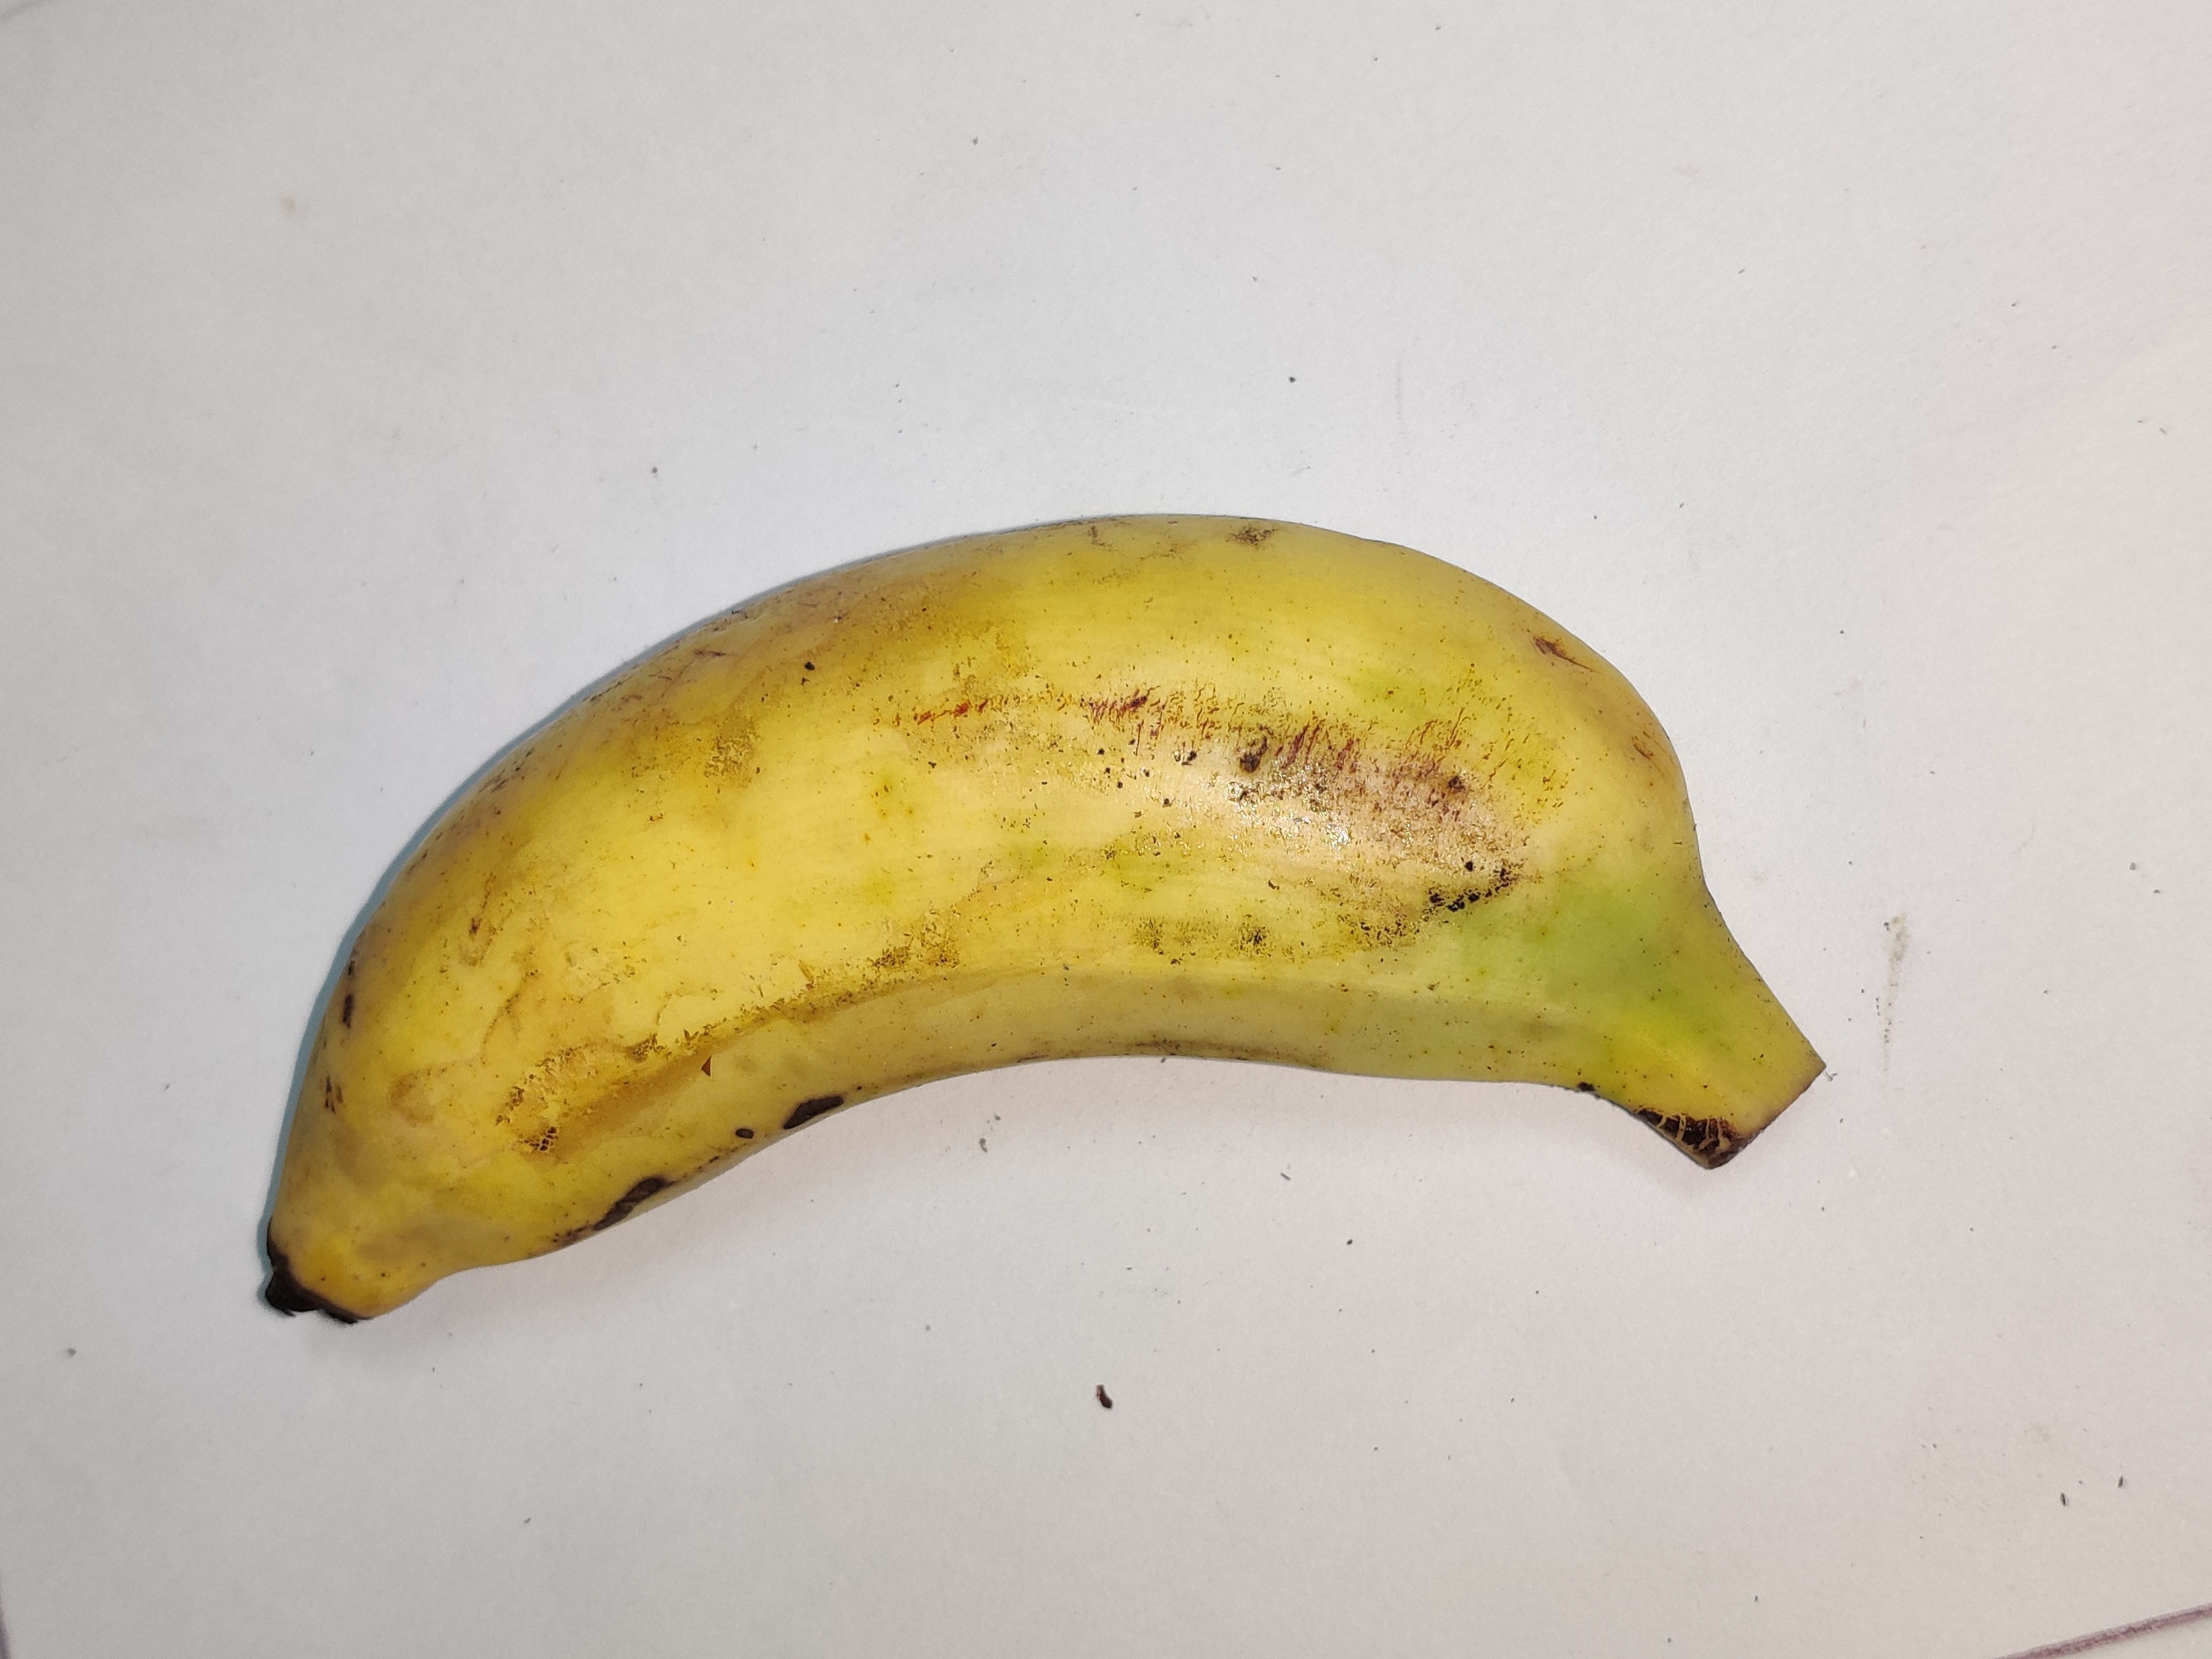
Fruit: banana
Grade: 1st-grade